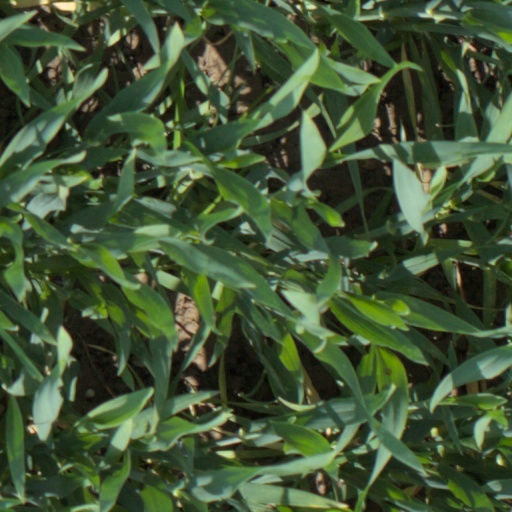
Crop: wheat